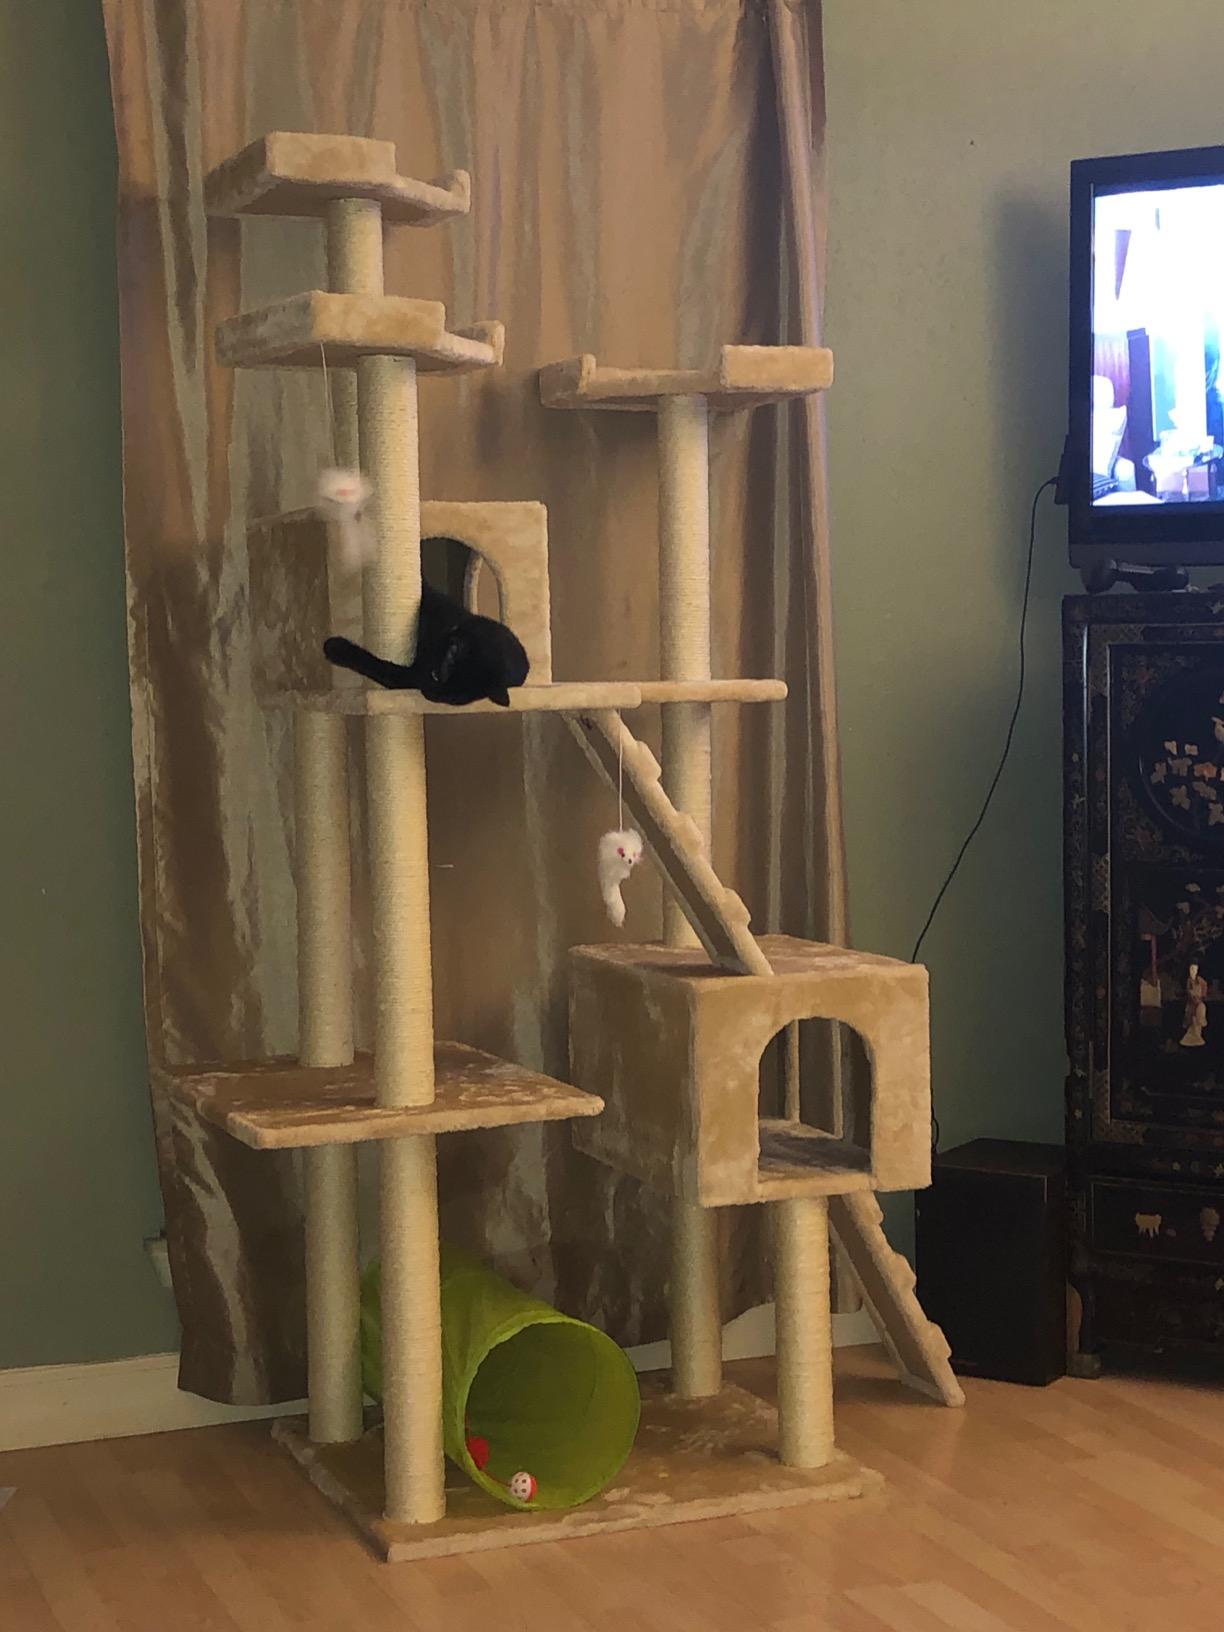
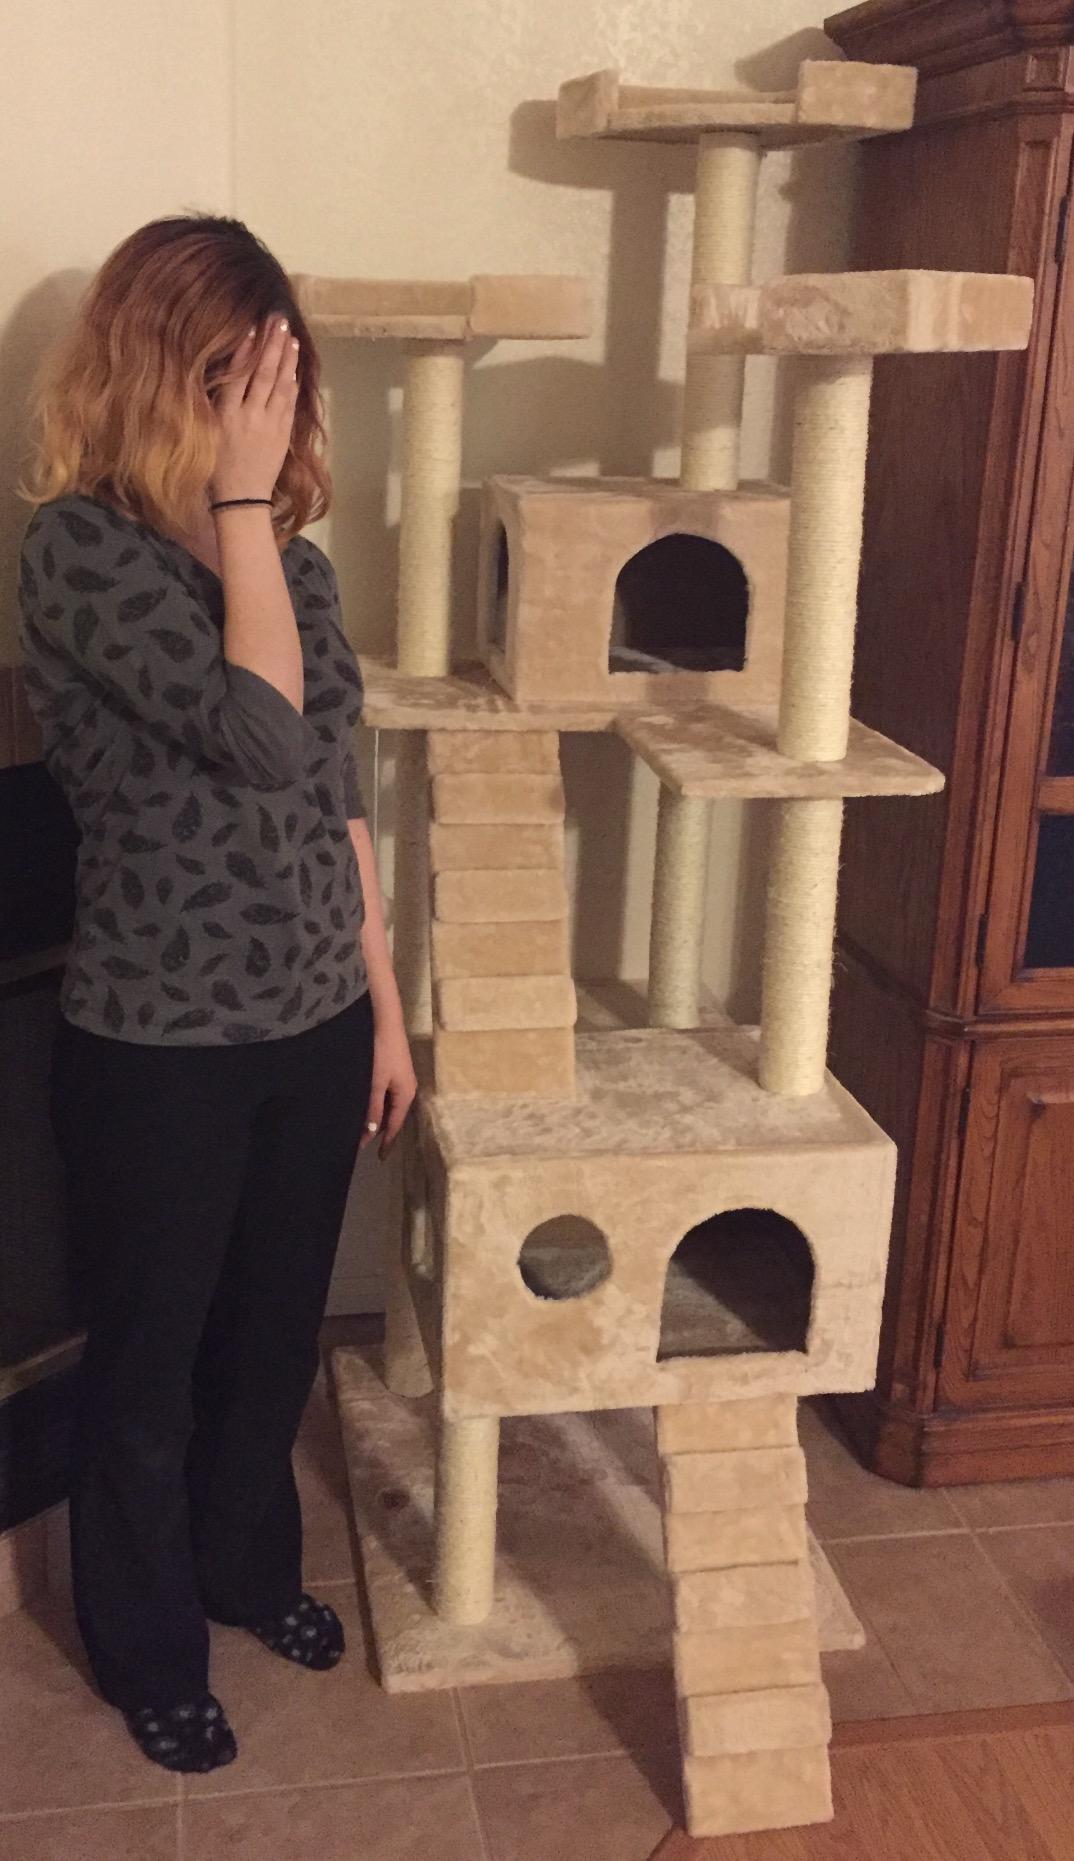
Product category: items_cat tree
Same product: yes